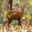
Label: deer